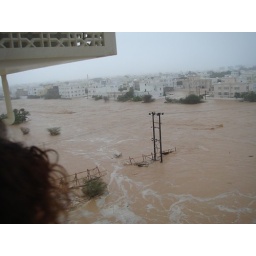
Once a time this river had been dried for 40 years and football field was over there